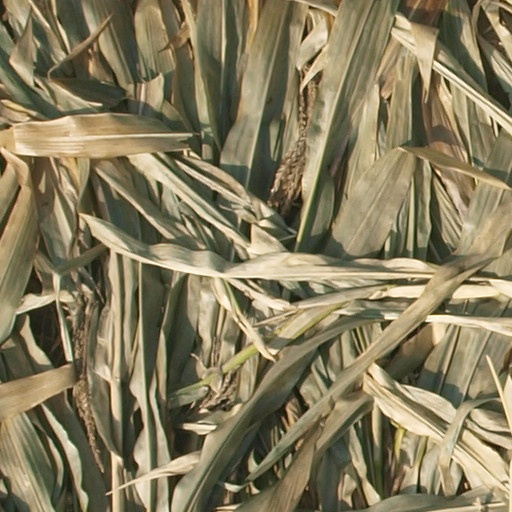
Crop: maize; corn